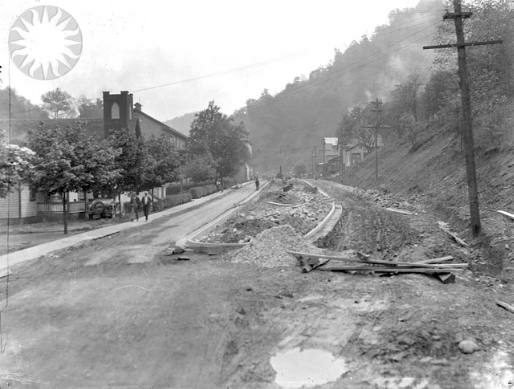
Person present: No